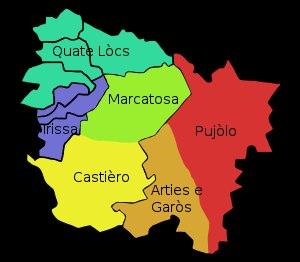
Castièro est une subdivision traditionnelle du Val d'Aran, utilisée comme circonscription territoriale pour les élections au Conseil Général d'Aran. Il comprend les communes de la partie sud de la commune de Vielha e Mijaran, dans le Mijaran: Vielha, Gausac, Casau, Betren, Escunhau et Casarilh.
Quate Lòcs est une subdivision traditionnelle du Val d'Aran, utilisée comme circonscription territoriale pour les élections au Conseil Général d'Aran. Il comprend les communes de Bausen, Bossòst, Canejan et Les.
Lairissa ou Irissa est une subdivision traditionnelle du Val d'Aran, utilisée comme circonscription territoriale pour les élections au Conseil Général d'Aran. Il comprend les communes d'Arrhes, Se Bòrdes et Vilamòs.
Marcatosa est une subdivision traditionnelle du Val d'Aran, utilisée comme circonscription territoriale pour les élections au Conseil Général d'Aran. Il comprend les communes au nord de Vielha e Mijaran: Vilac, Aubèrt, Betlan, Mont, Montcorbau, Riz et Vila.
Pujòlo est une subdivision traditionnelle du Val d'Aran, utilisée comme circonscription territoriale pour les élections au Conseil Général d'Aran. Il comprend les communes de Salardú, Gessa, Tredòs et Bagergue, maintenant dans le Naut Aran.
Les circonscriptions électorales de la Catalogne sont les circonscriptions utilisées pour les élections en Catalogne.
Arties e Garòs, anciennement Arties, est une subdivision traditionnelle du Val d'Aran, utilisée comme circonscription territoriale pour les élections au Conseil Général d'Aran. Son territoire correspond aux communes d'Arties et de Garòs, dans le Naut Aran.